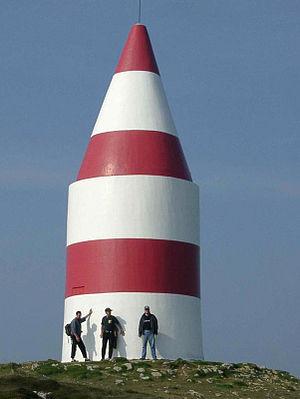
Un amer est un point de repère fixe et identifiable sans ambiguïté utilisé pour la navigation maritime.
La taille apparente, ou taille angulaire ou diamètre apparent ou diamètre angulaire d'un objet vu à distance est la distance angulaire entre ses points extrêmes au point d'observation, c'est-à-dire l'angle entre les droites qui relient les extrémités de l'objet et l'observateur. On peut relier cette notion à celle d'angle solide ou angle tridimensionnel.